St. Francis Xavier Church (Warwick, Maryland)

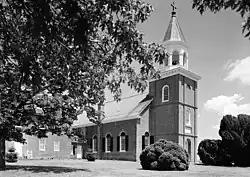

St. Francis Xavier Church, or Old Bohemia, is a historic Catholic church in Warwick, Cecil County, Maryland, United States. It is located on what was once the Jesuit estate known as Bohemia Manor.